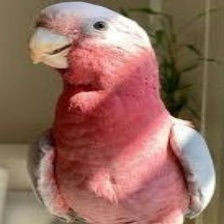
Species: ROSE BREASTED COCKATOO
Scientific name: EOLOPHUS ROSEICAPILLA
ImageNet parent category: sulphur-crested_cockatoo